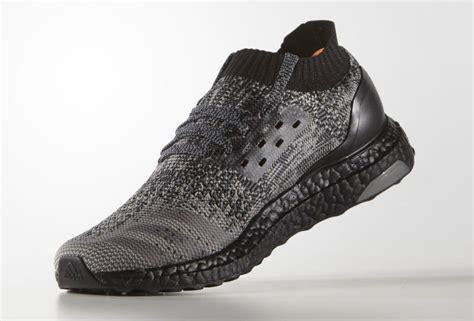
Brand: Adidas
Model: Ultraboost Uncaged